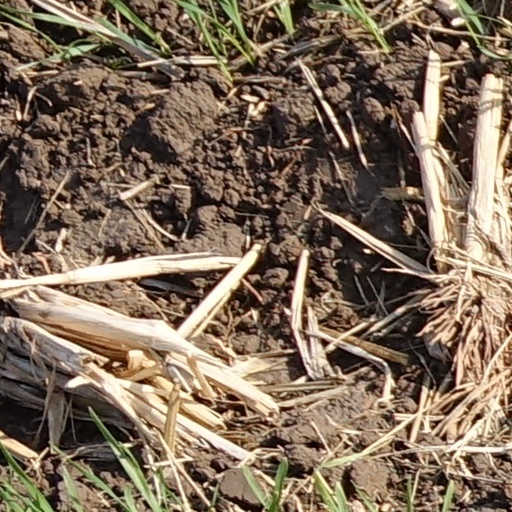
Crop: wheat